Works based on Thunderbirds

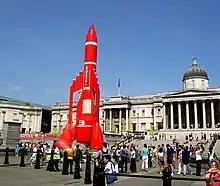
A model space rocket stands ready for lift-off in a crowded city square

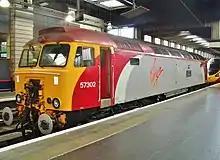
Virgin Trains' 57302 "Virgil Tracy"

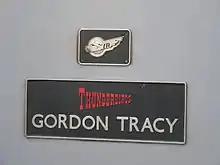
Gordon Tracy name plate on a Virgin Trains 57304

Since it first appeared, "Thunderbirds" has made a significant impact on popular culture and media worldwide. Anderson's later puppet series"Terrahawks", about an organisation that defends Earth against hostile androids from Mars, is thematically similar to "Thunderbirds" but written more as a comedy. International Rescue was the inspiration for the International Rescue Corps, a volunteer rescue organisation started by a group of British firefighters who contributed to the humanitarian effort in the aftermath of the 1980 Irpinia earthquake. The charity made Gerry Anderson its honorary president and has since assisted at disaster zones in various countries.